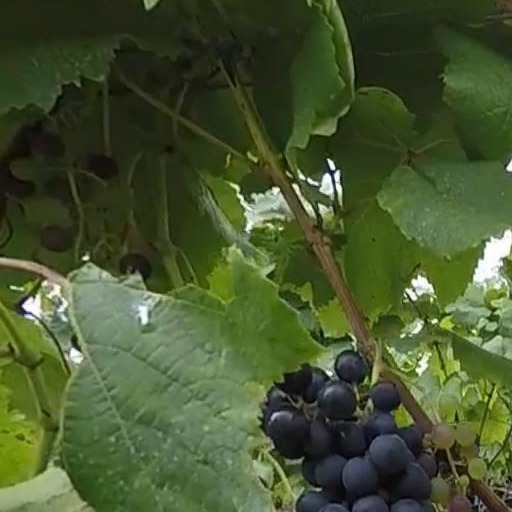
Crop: grape